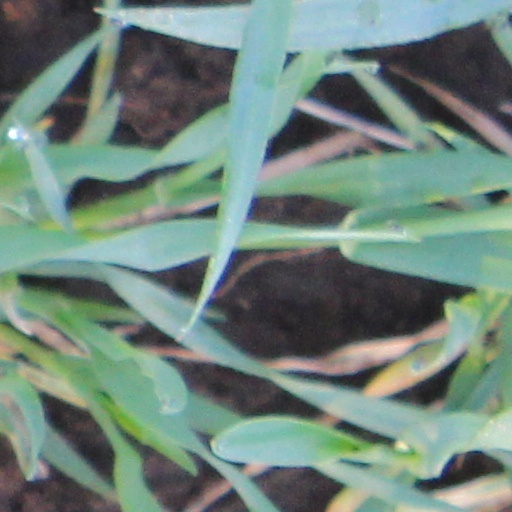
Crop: wheat